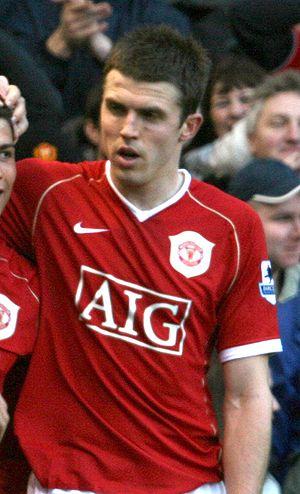
Michael Adrian Carrick, né le 28 juillet 1981 à Wallsend, est un footballeur international anglais qui évolue au poste de milieu de terrain de la fin des années 1990 à la fin des années 2010.